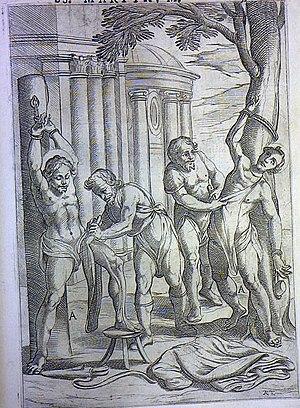
écorchement de martyrs chrétiens domaine public
L'écorchement est une manière de tuer un condamné en lui retirant la peau jusqu'au fascia musculaire.